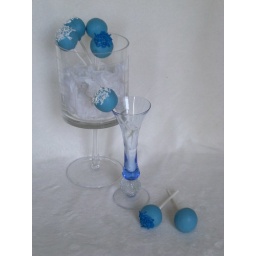
Chocolate cake and white chocolate cream cheese frosting, mixed together and then dipped in a chocolate candy coating.